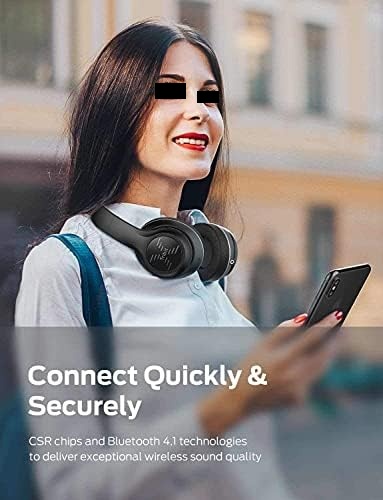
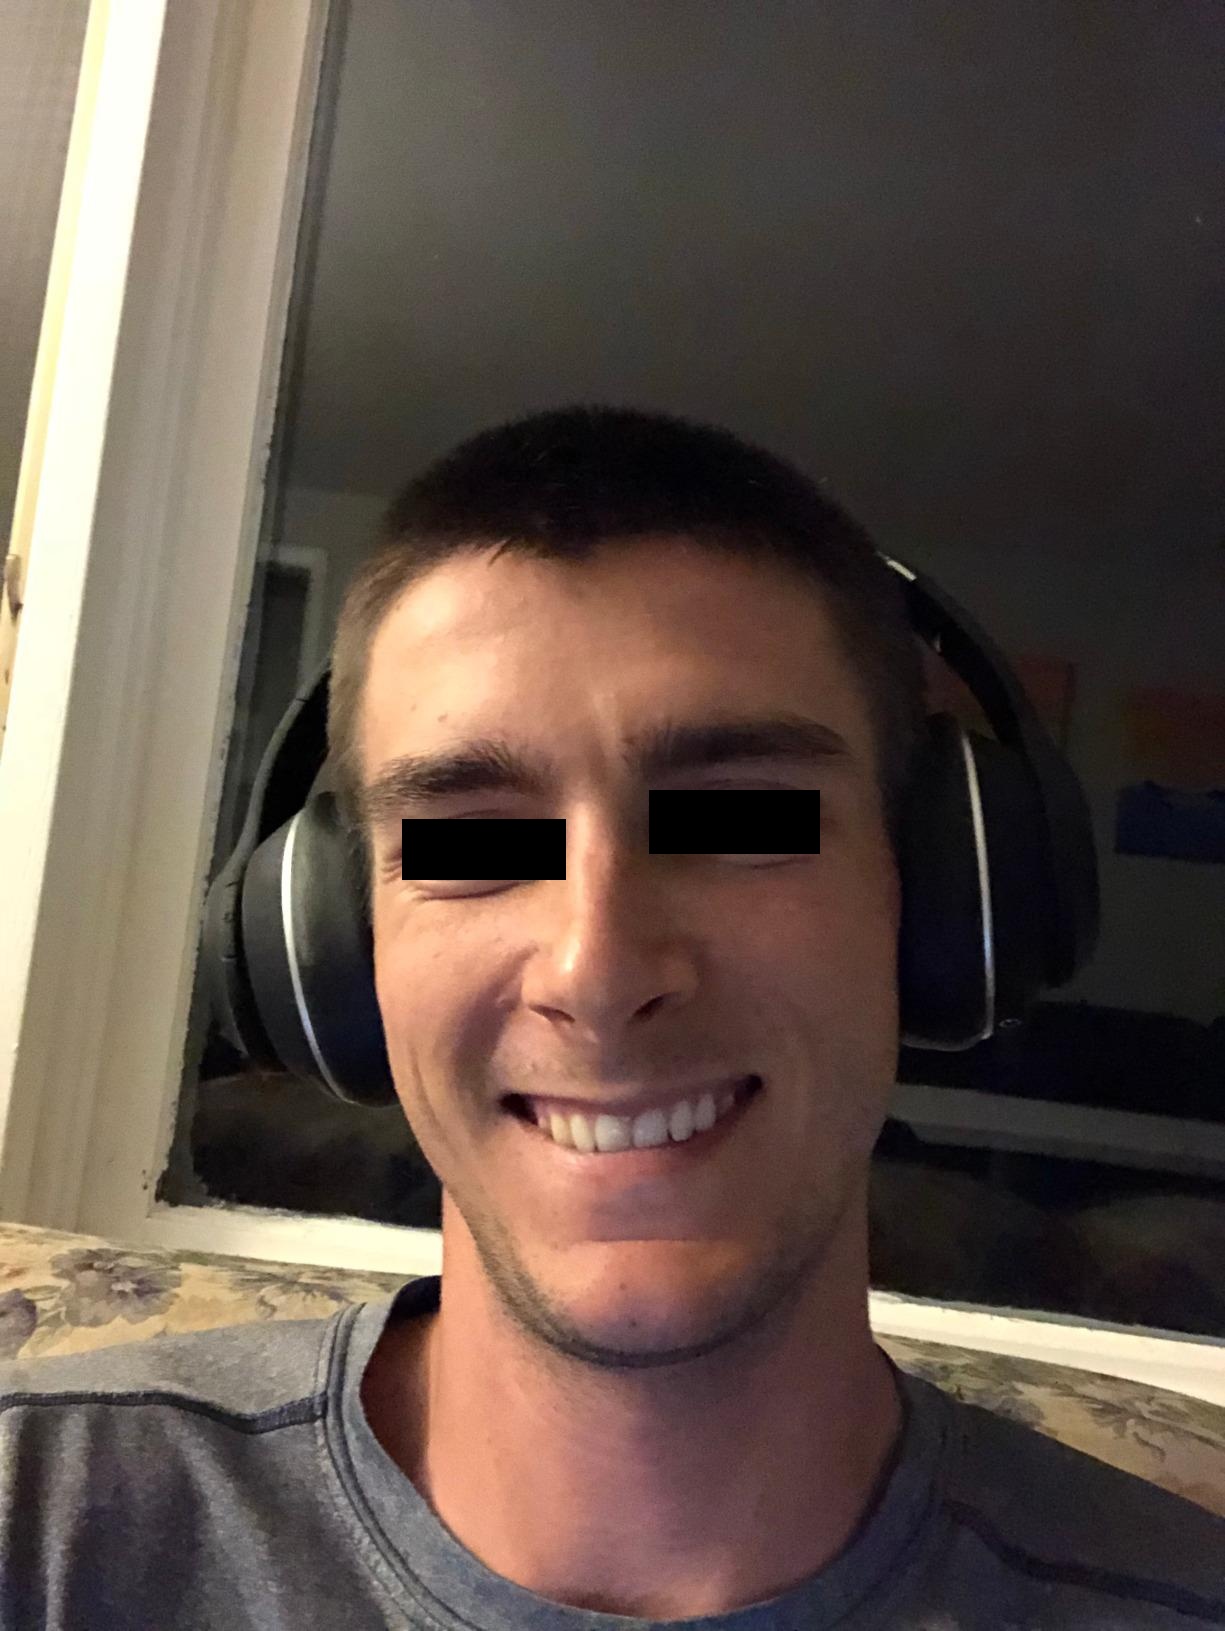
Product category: headphones
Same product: yes